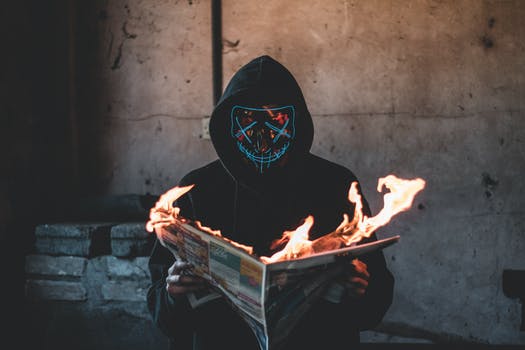
Label: No Watermark